Henryk Sienkiewicz Park in Włocławek

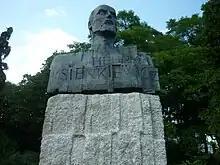
Henryk Sienkiewicz's bust in the centre of the park

The Henryk Sienkiewicz Park in Włocławek is one of the oldest city parks in Poland.